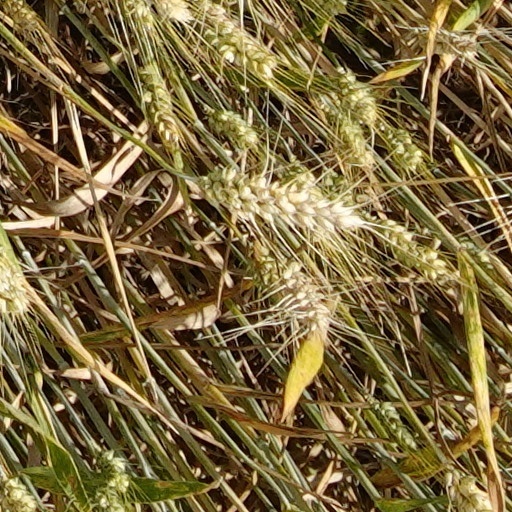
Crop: wheat